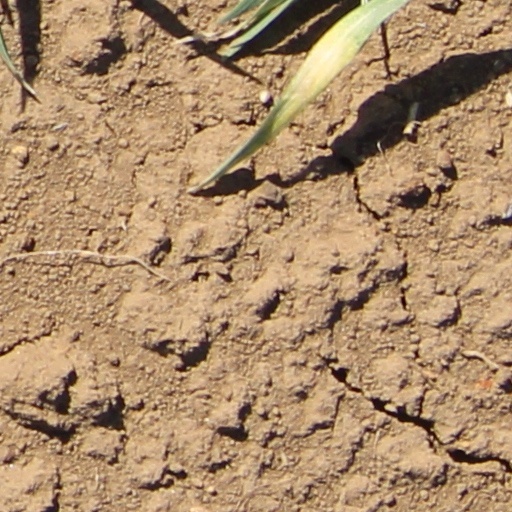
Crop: wheat